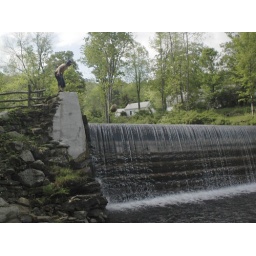
Throwing the rock at the covered bridge in guilford